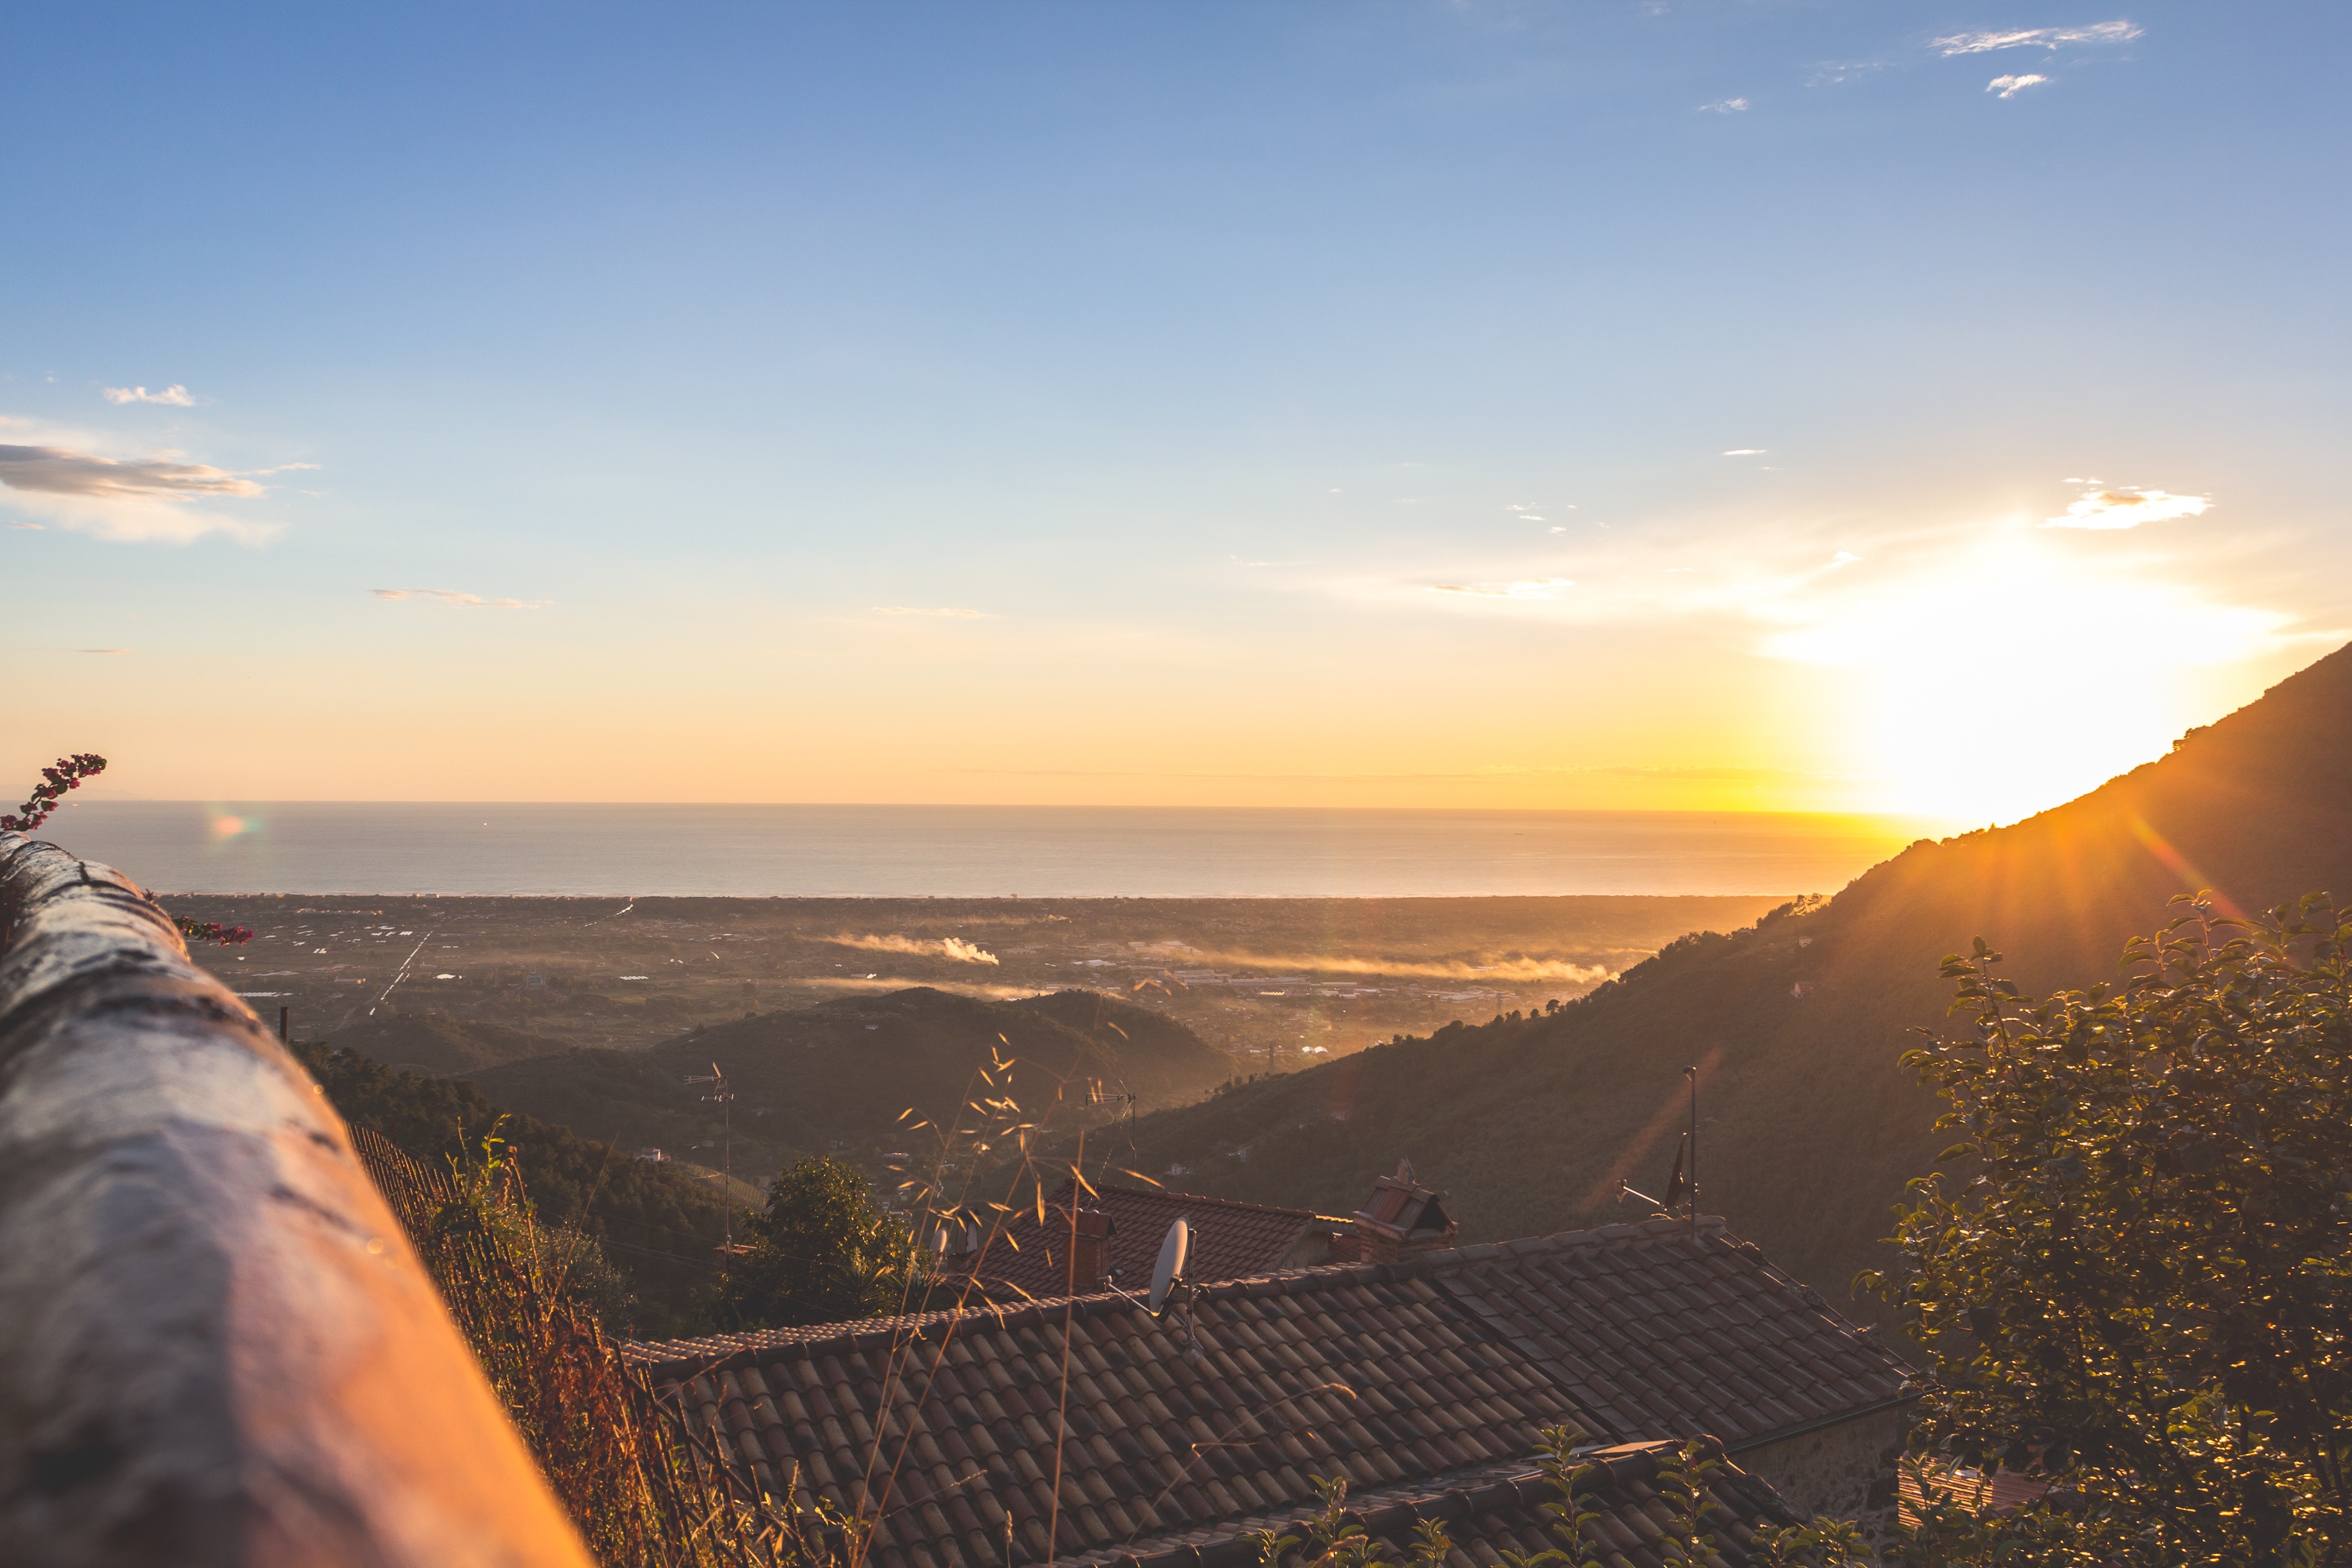
sea, coast, horizon, mountain, cloud, sun, sunrise, sunset, sunlight, morning, hill, dawn, mountain range, dusk, evening, flight, summit, atmosphere of earth, mountainous landforms